Special Service Group

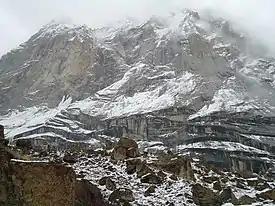
View of the Siachen Glacier from the Pakistani side. According to medical reports released by the Pakistan Army Medical Corps, Pakistani soldiers mostly die due to the zero temperature and lack of oxygen as compared to engagements with the Paramilitary forces of India, who are mostly deployed at the much warmer areas nearing Leh district.

The first war time deployment of the Army Special Service Group took place in 1960 with their first special reconnaissance mission in the former tribal belt near the porous Durand Line– the Afghanistan-Pakistan's line of international border. In 1960–61, the Army Special Forces team under Major Mirza Aslam Beg had successfully inserted in Dir and took control of the law and order situation by removing the instigating Nawab of Dir in Chitral in North-West Frontier Province.